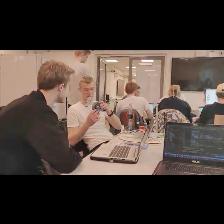
Label: Human